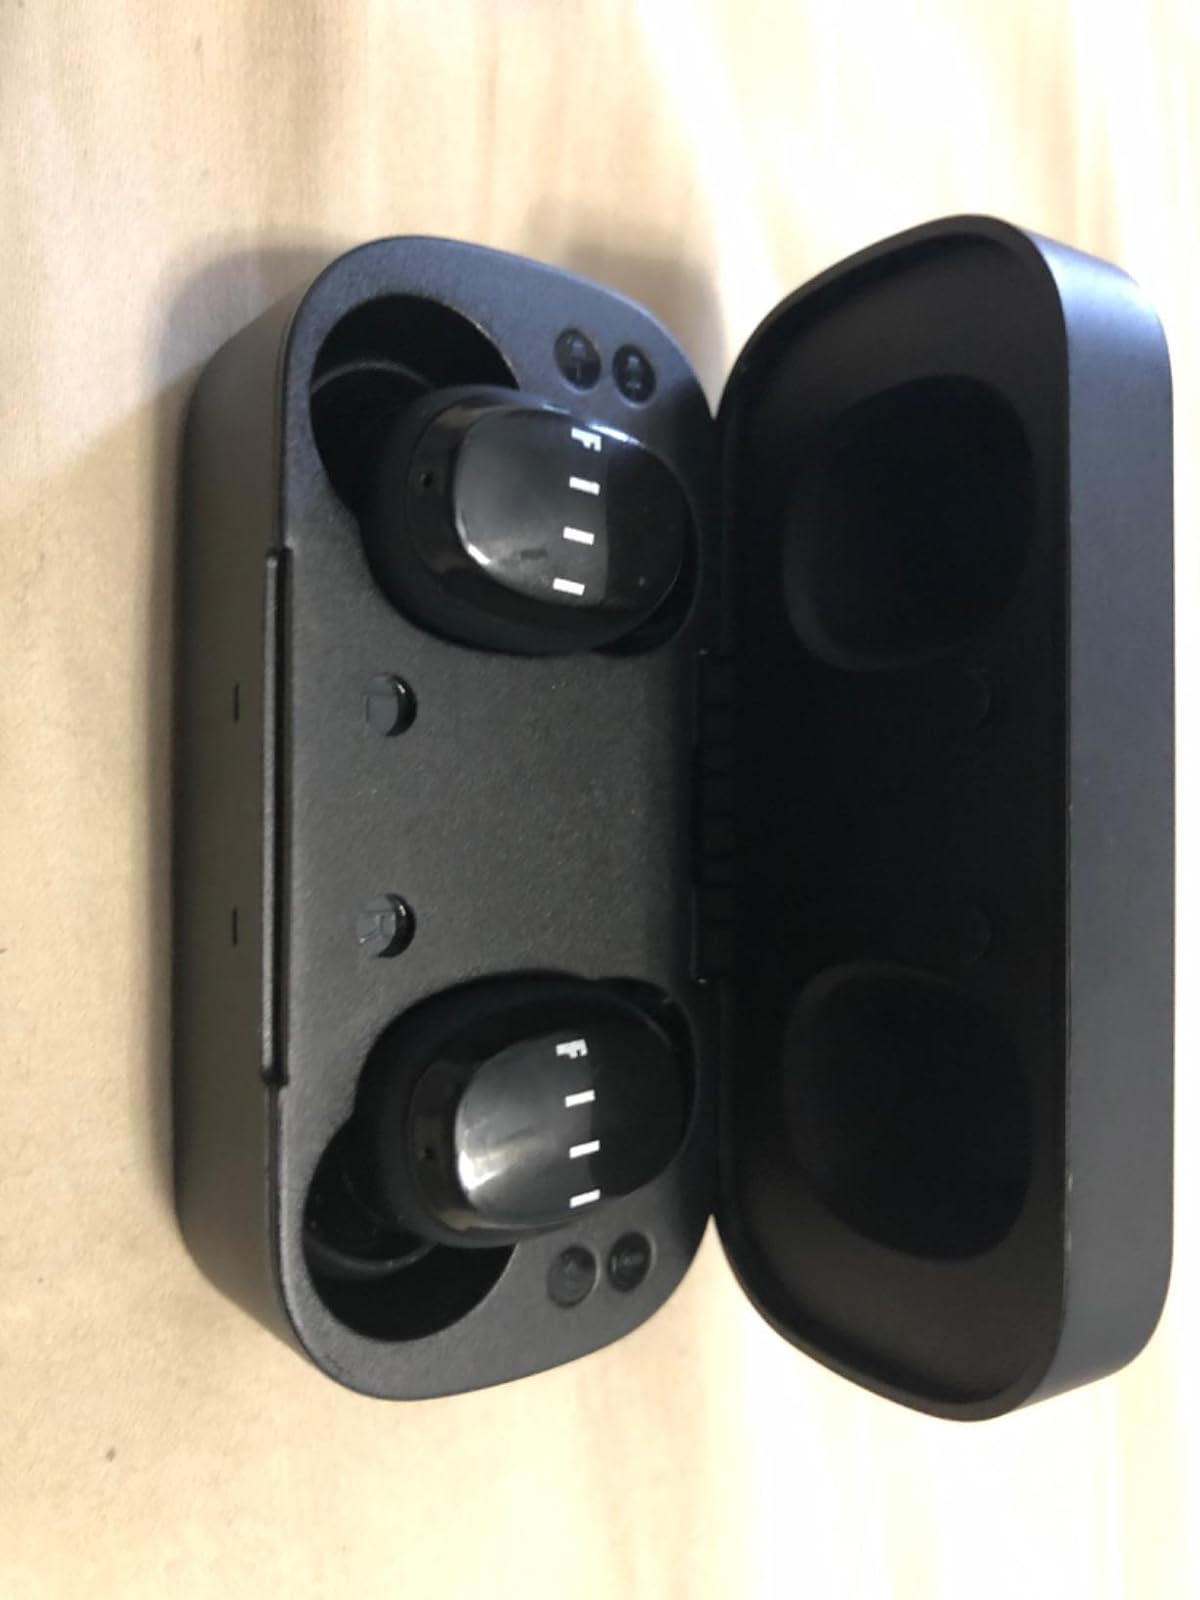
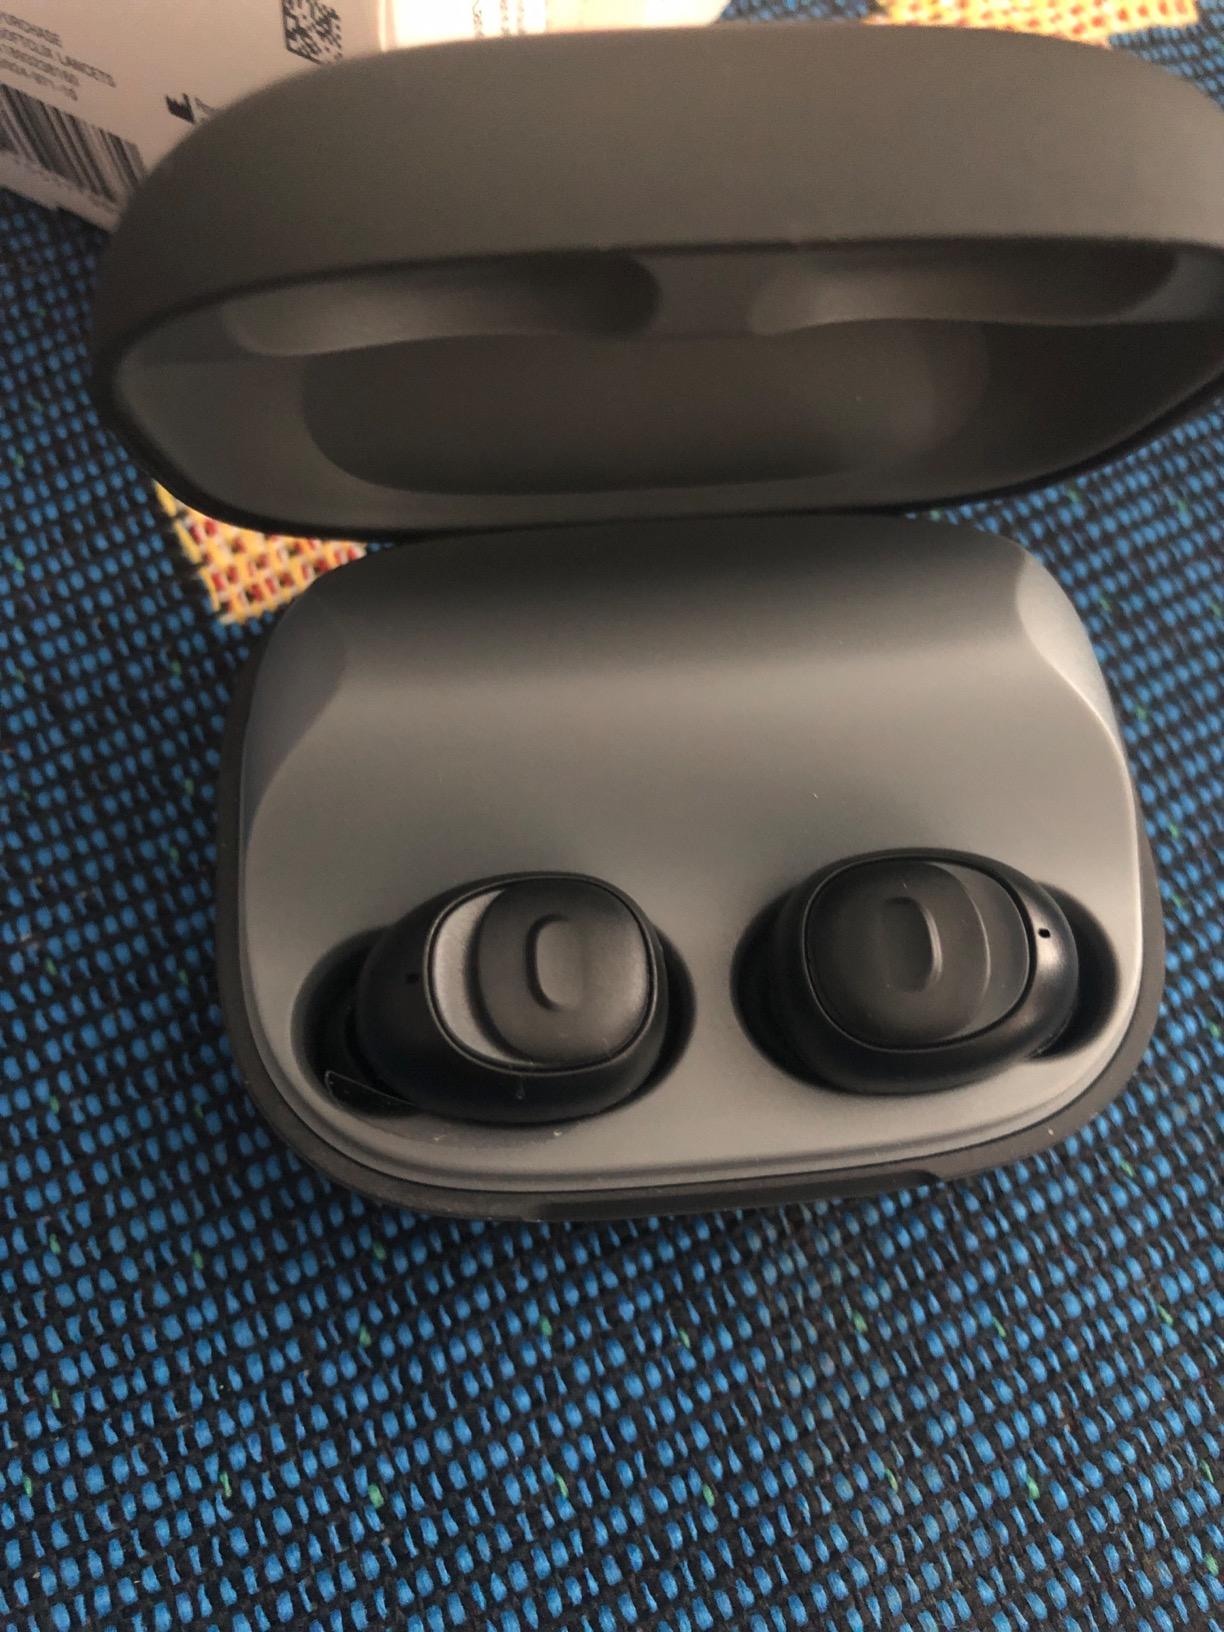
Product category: earbuds
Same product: no